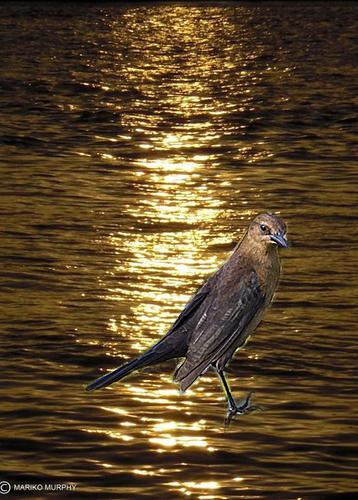
Bird species: Boat_tailed_Grackle
Bird type: landbird
Background: water